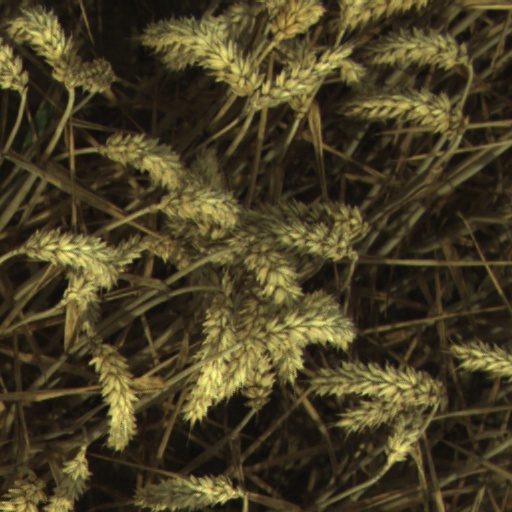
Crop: wheat